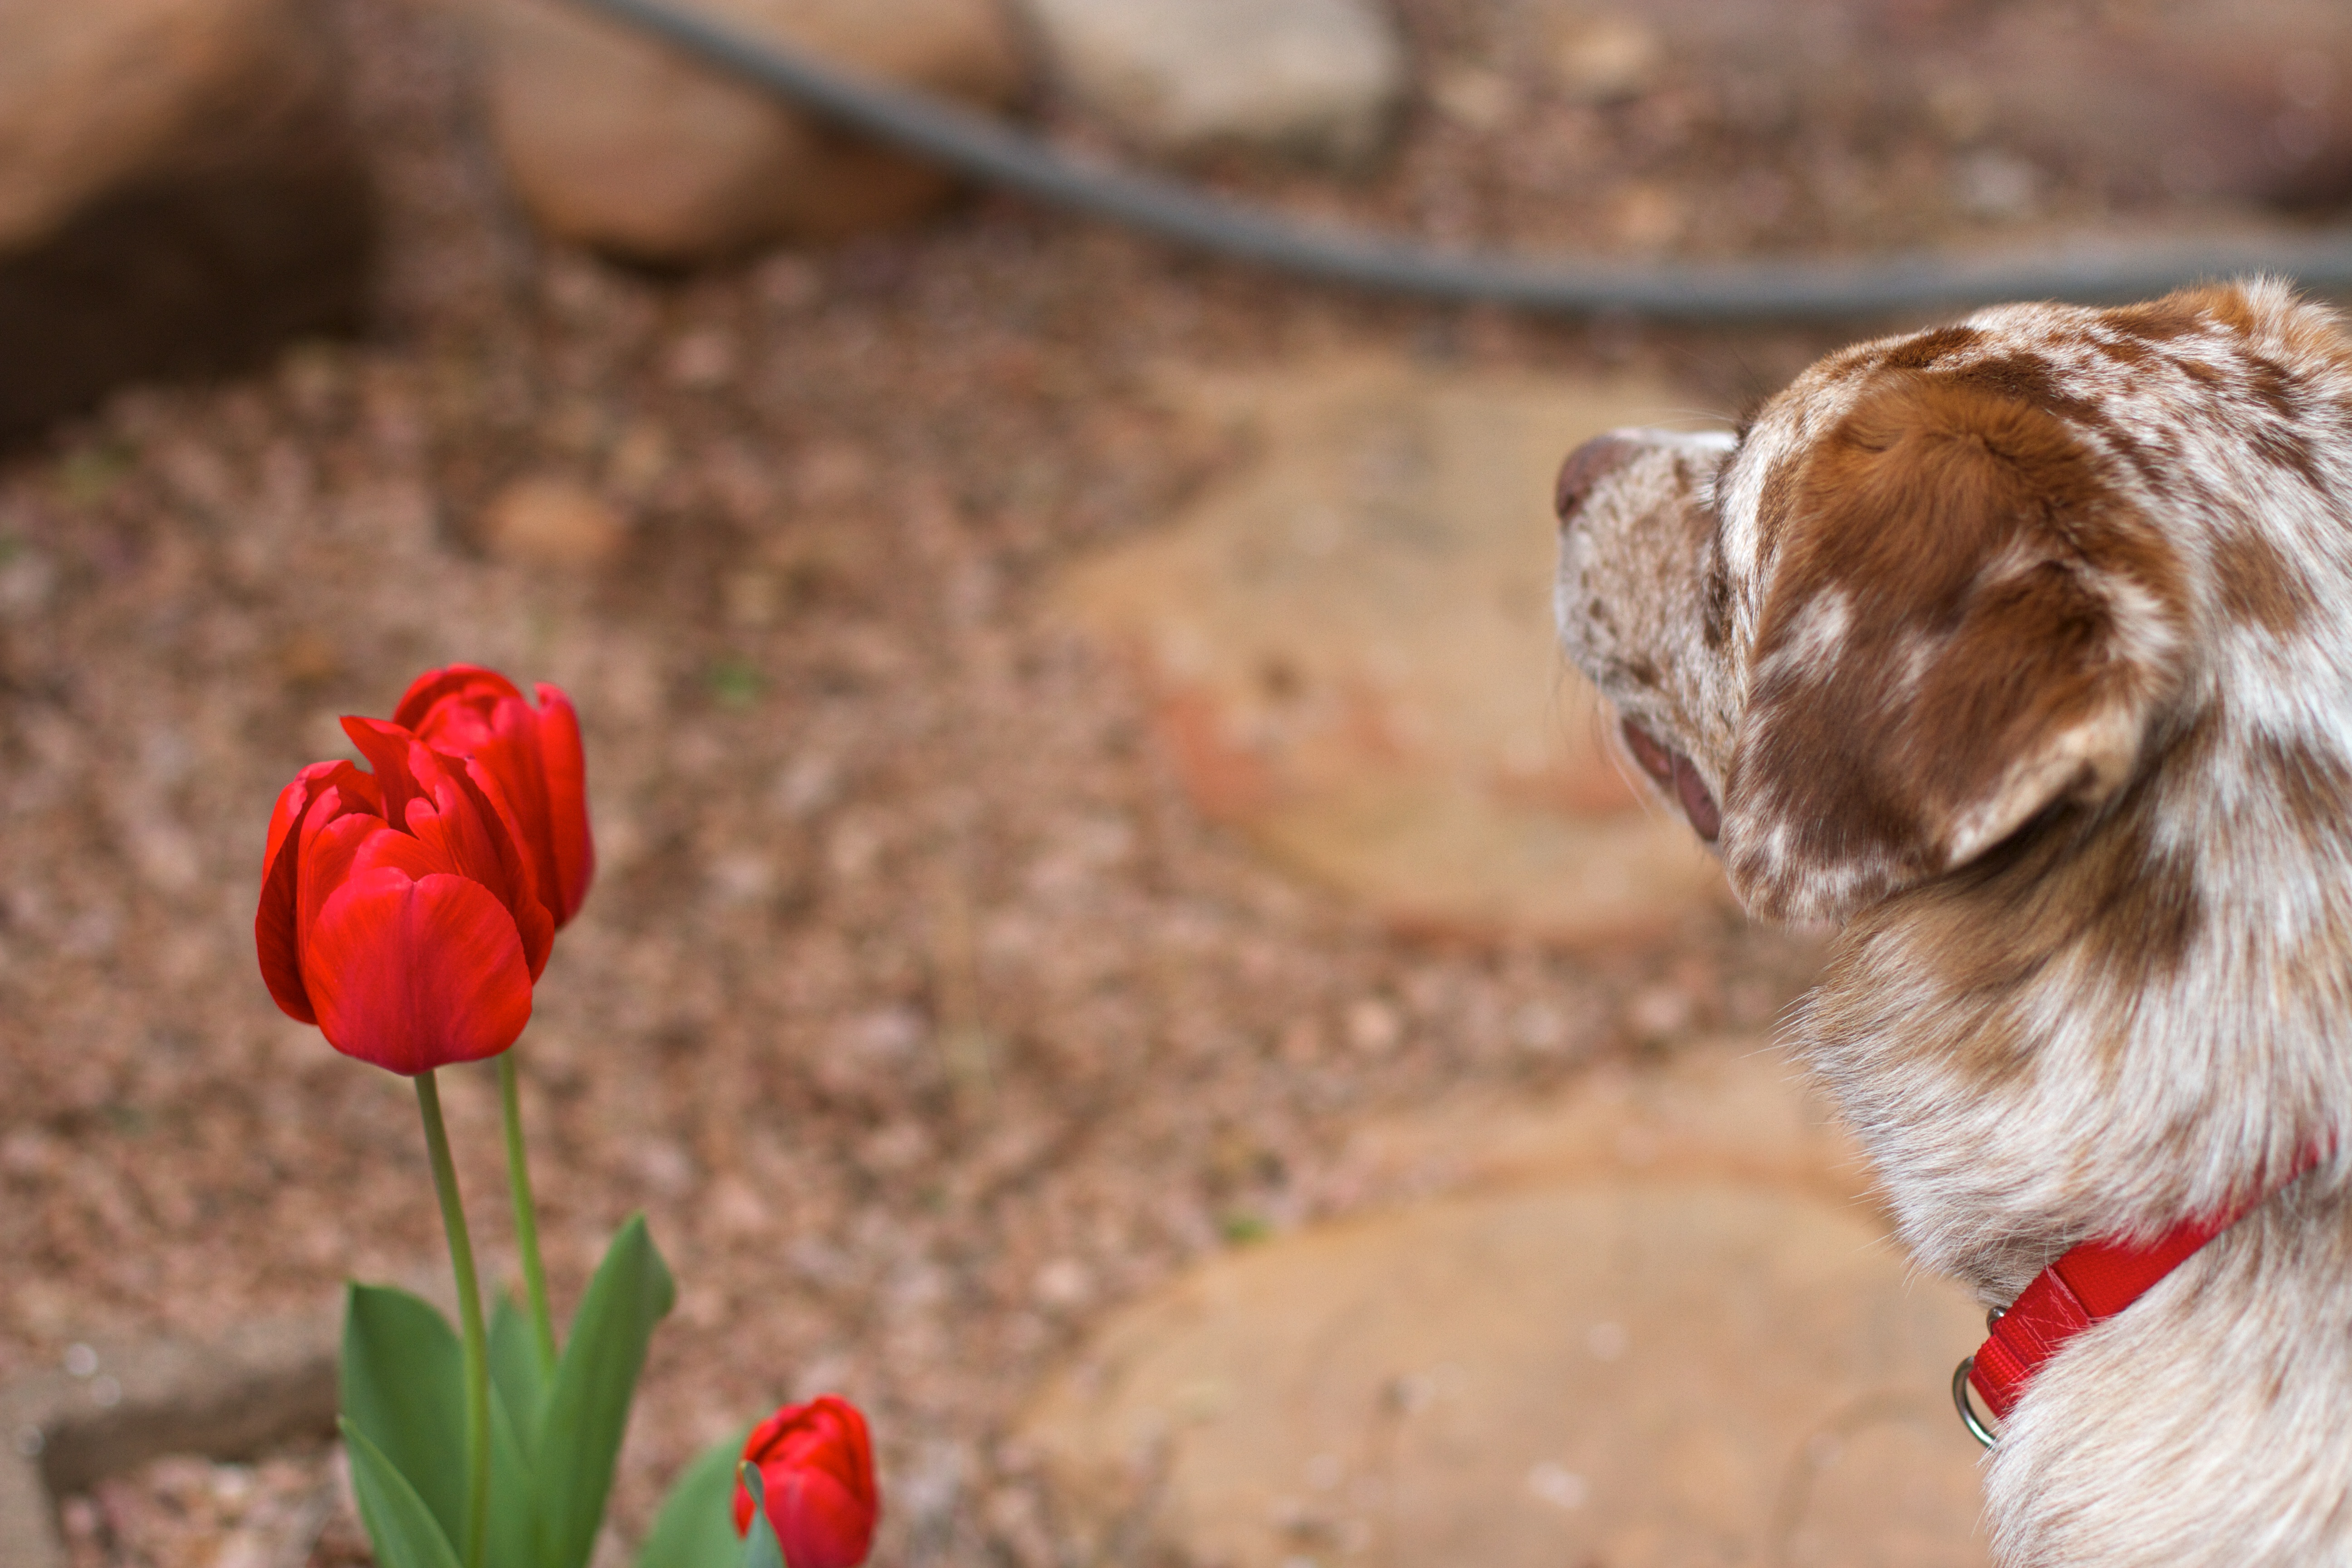
plant, flower, red